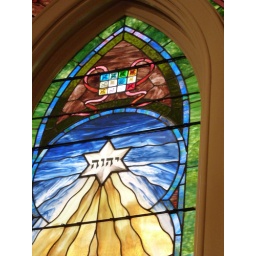
Stained glass window in Mickve Israel synagogue